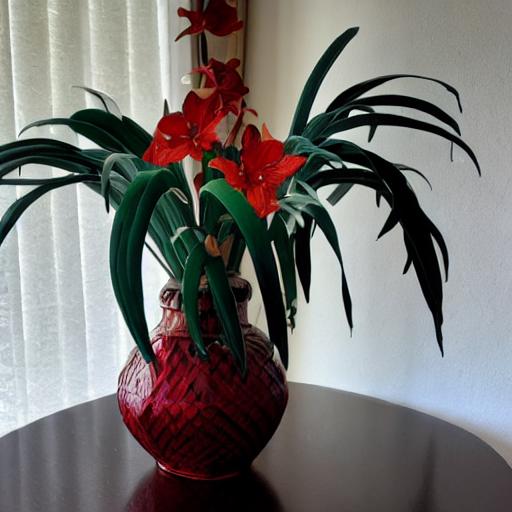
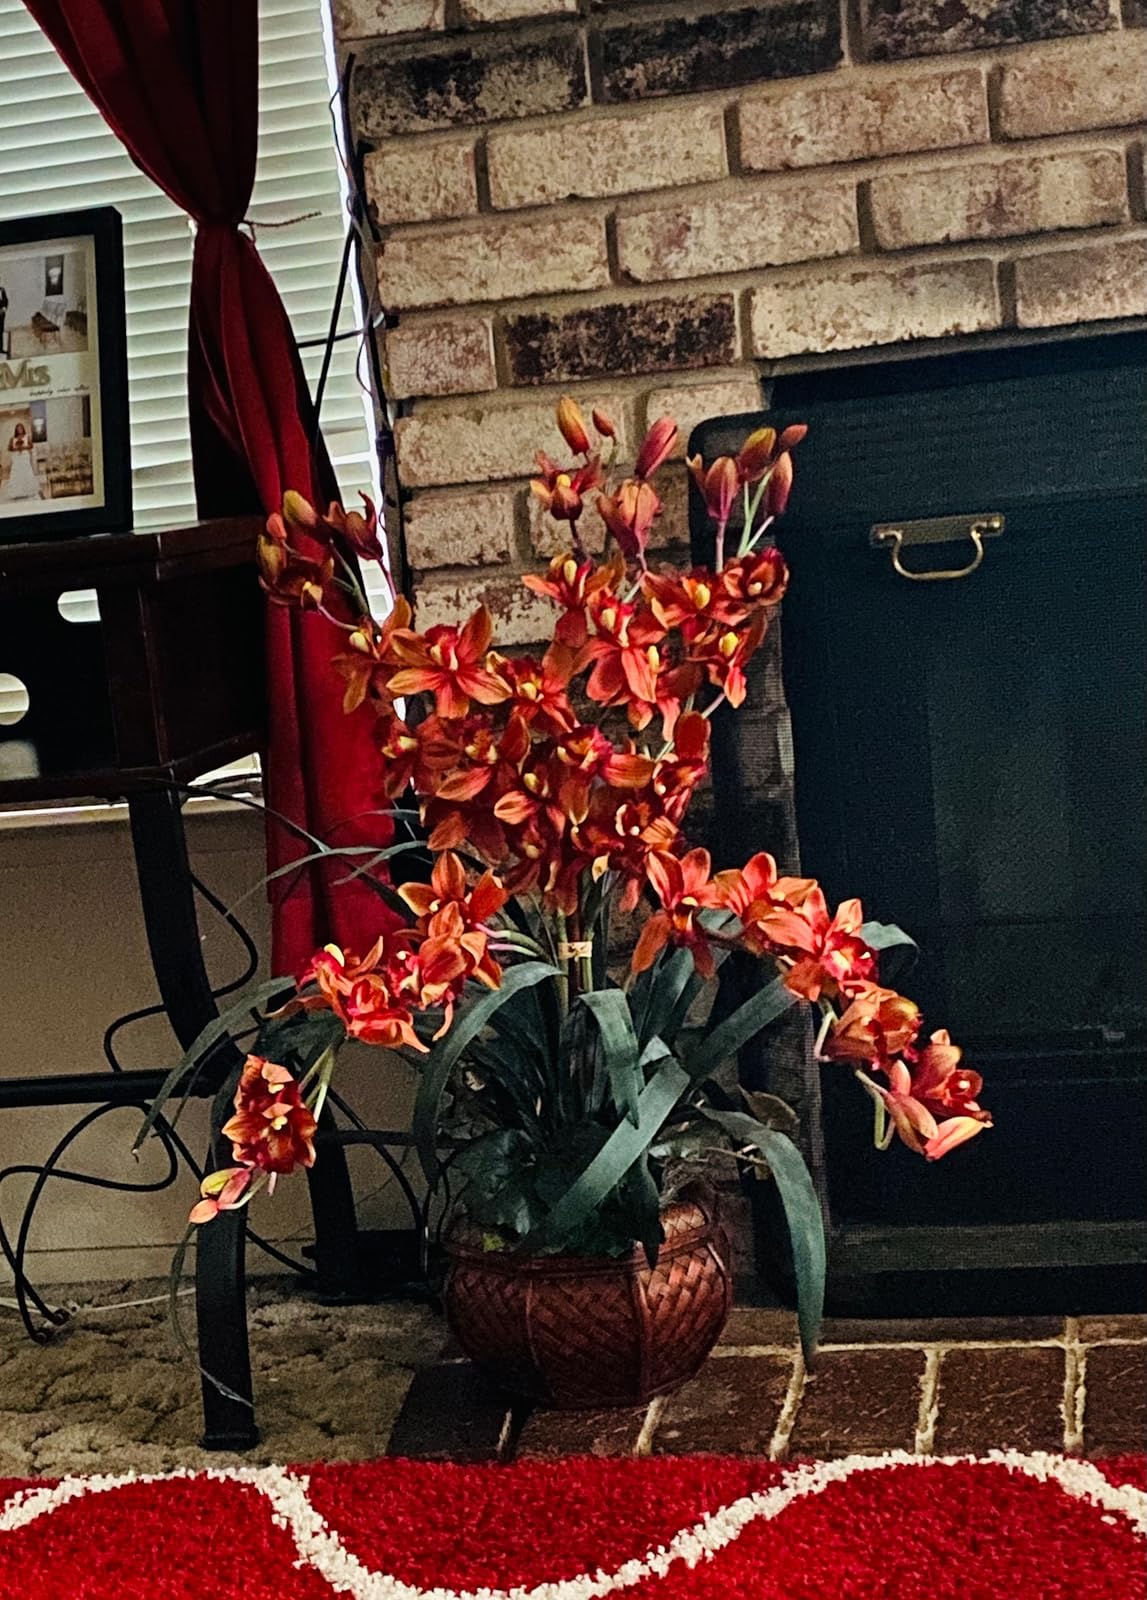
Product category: vase
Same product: no